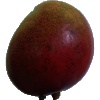
Label: red_mango